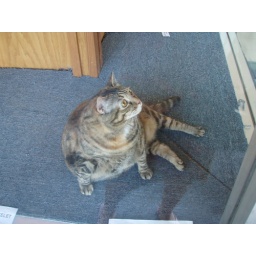
fat cat in a window